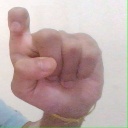
अक्षर: इ